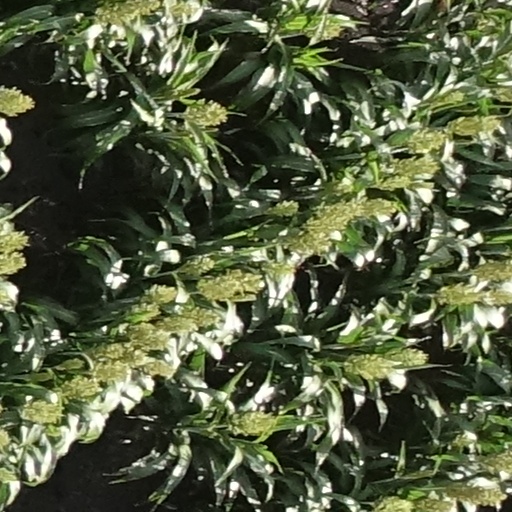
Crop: sorghum